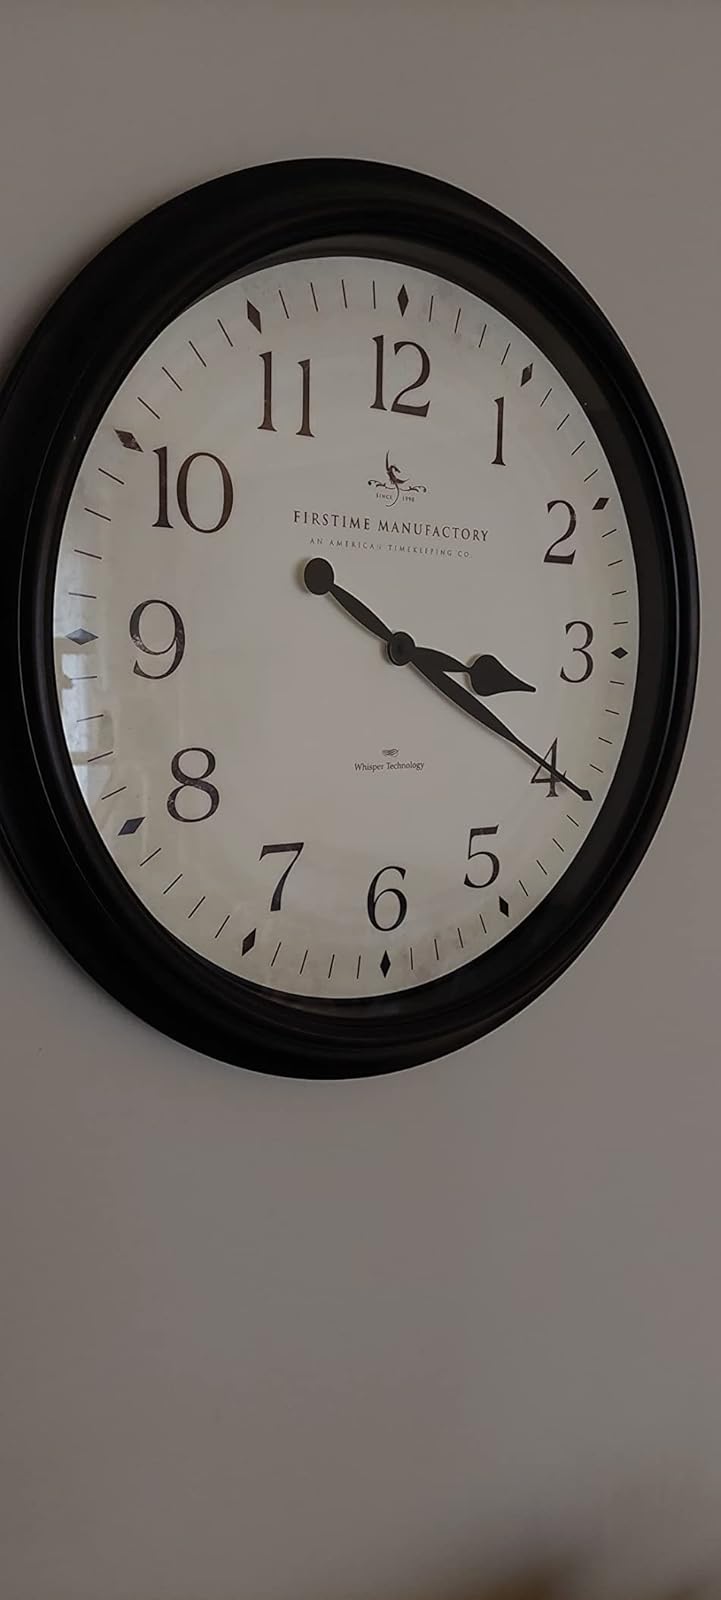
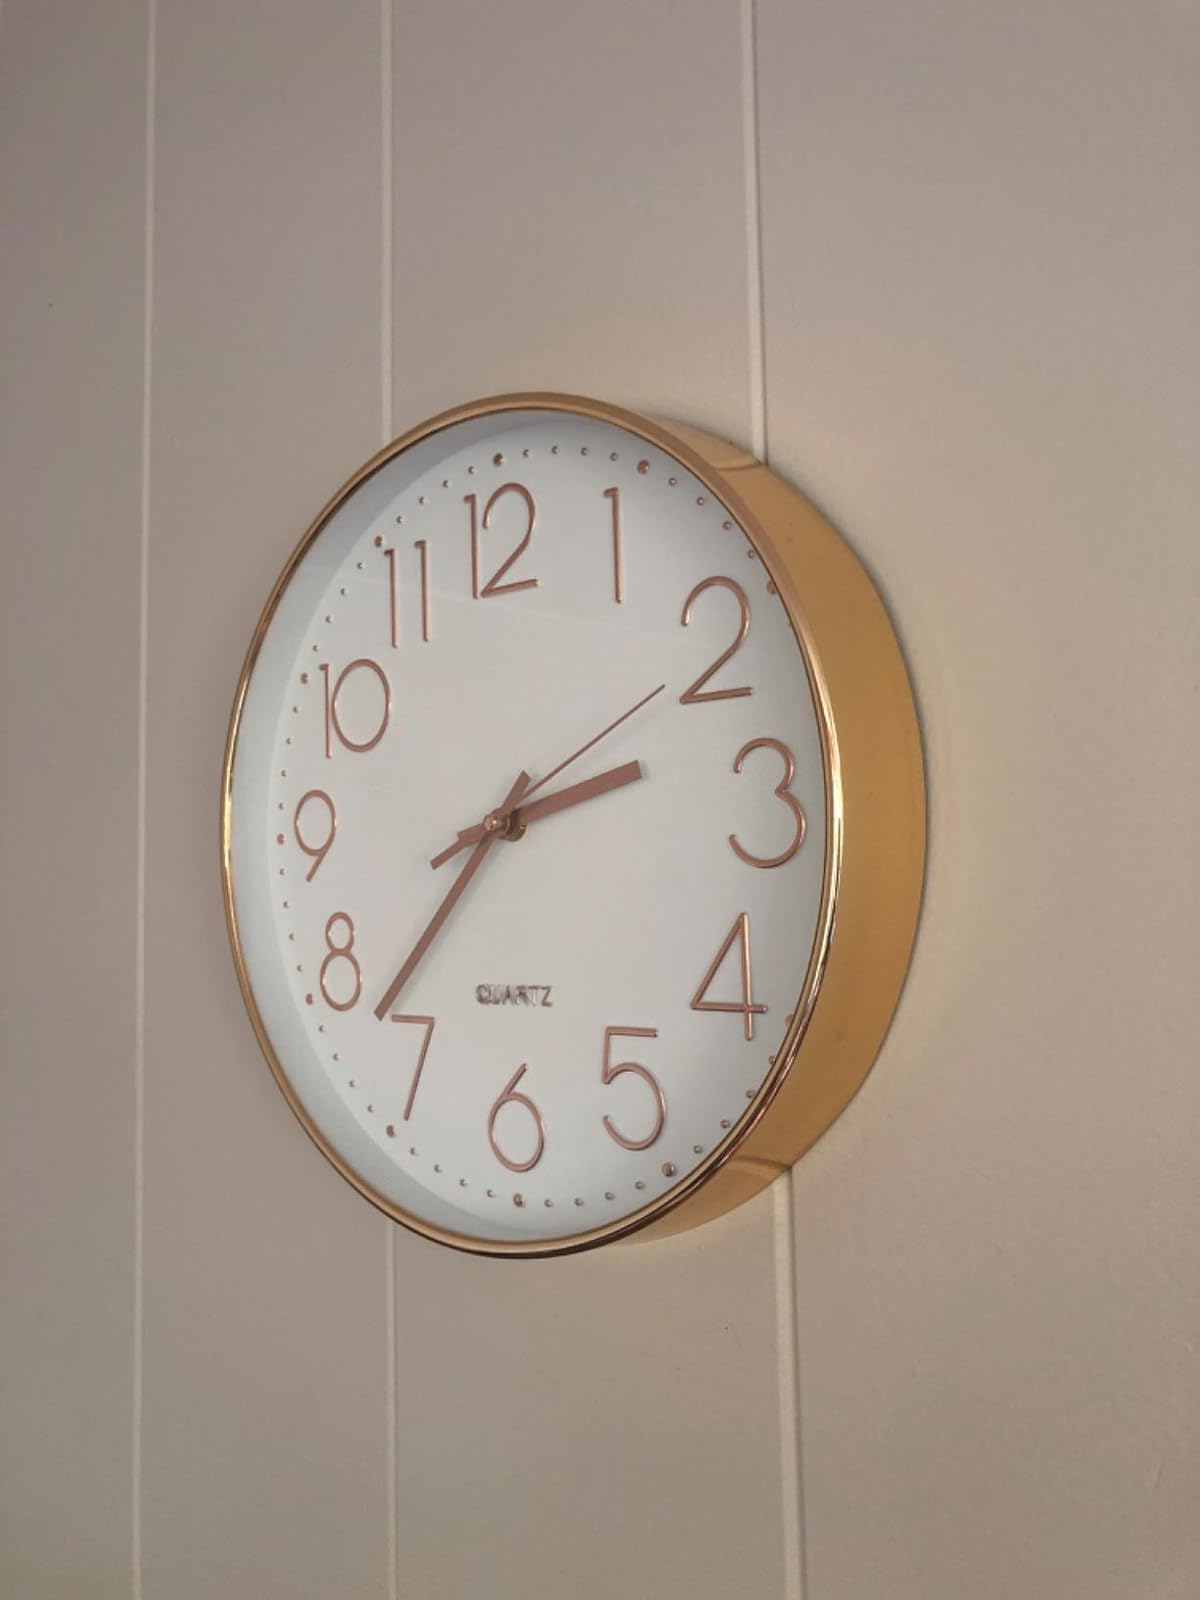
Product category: clock
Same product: no